Battle Royale (novel)

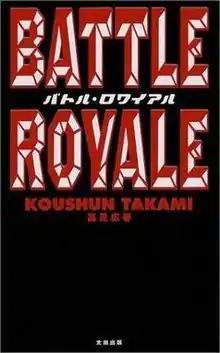
First edition cover, as published by Ohta Publishing

is a Japanese dystopian horror novel by journalist Koushun Takami. "Battle Royale" is the first novel from Takami and was originally completed in 1996 but was not published until 1999. The book tells the story of junior high school students who are forced to fight each other to the death in a program run by a fictional fascist, totalitarian Japanese government known as the Republic of Greater East Asia.